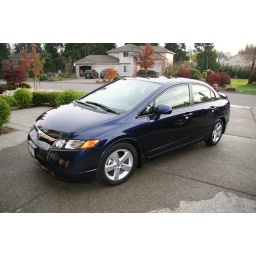
Old one ('97 civic w/135,000+miles) totalled by a 16 yo running a red light.